Greek War of Independence

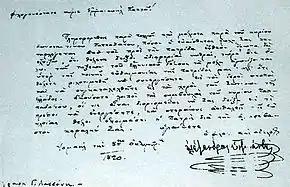
Letter of Alexander Ypsilantis to Emmanouel Pappas, dated 8 October 1820

In Germany, Italy and France many clergymen and university professors gave speeches saying all of Europe owed a huge debt to ancient Greece, that the modern Greeks were entitled to call upon the classical heritage as a reason for support, and that Greece would only achieve progress with freedom from the Ottoman Empire. A young medical student in Mannheim wrote that hearing his professor lecture on the need for Greek freedom went through him like an electric shock, inspiring him to drop his studies and head to Greece, while a Danish student wrote: "How could a man inclined to fight for freedom and justice find a better place than next to the oppressed Greeks?". In France, Britain, Spain, Russia, the United States, and many other places "Greek committees" were established to raise funds and supplies for the revolution.